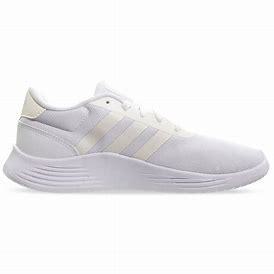
Brand: Adidas
Model: Lite Racer 2